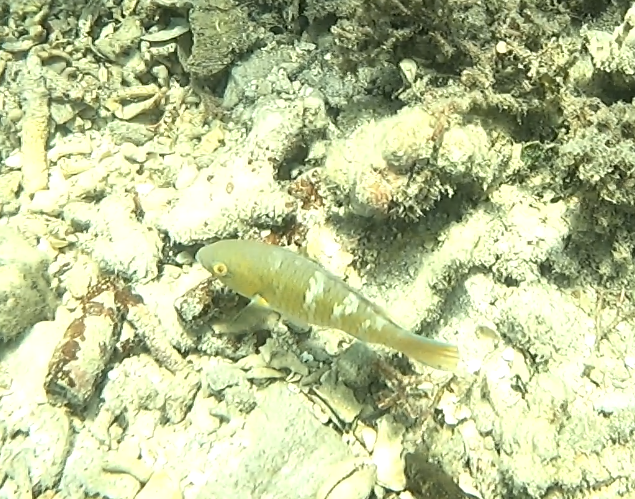
Scarus ghobban (Blue-barred Parrotfish)